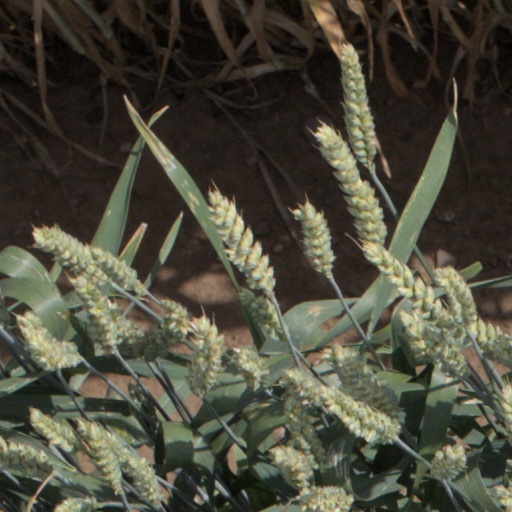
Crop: wheat